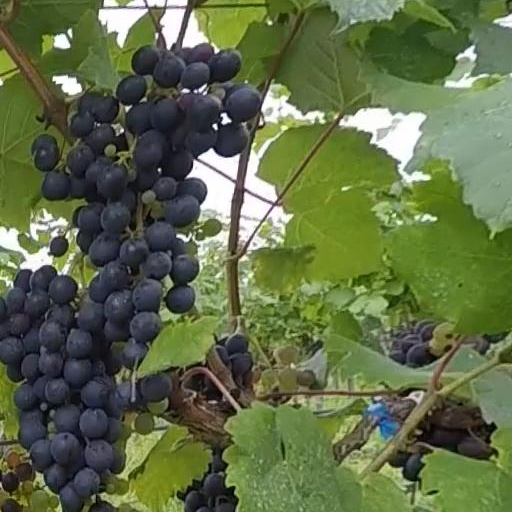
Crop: grape